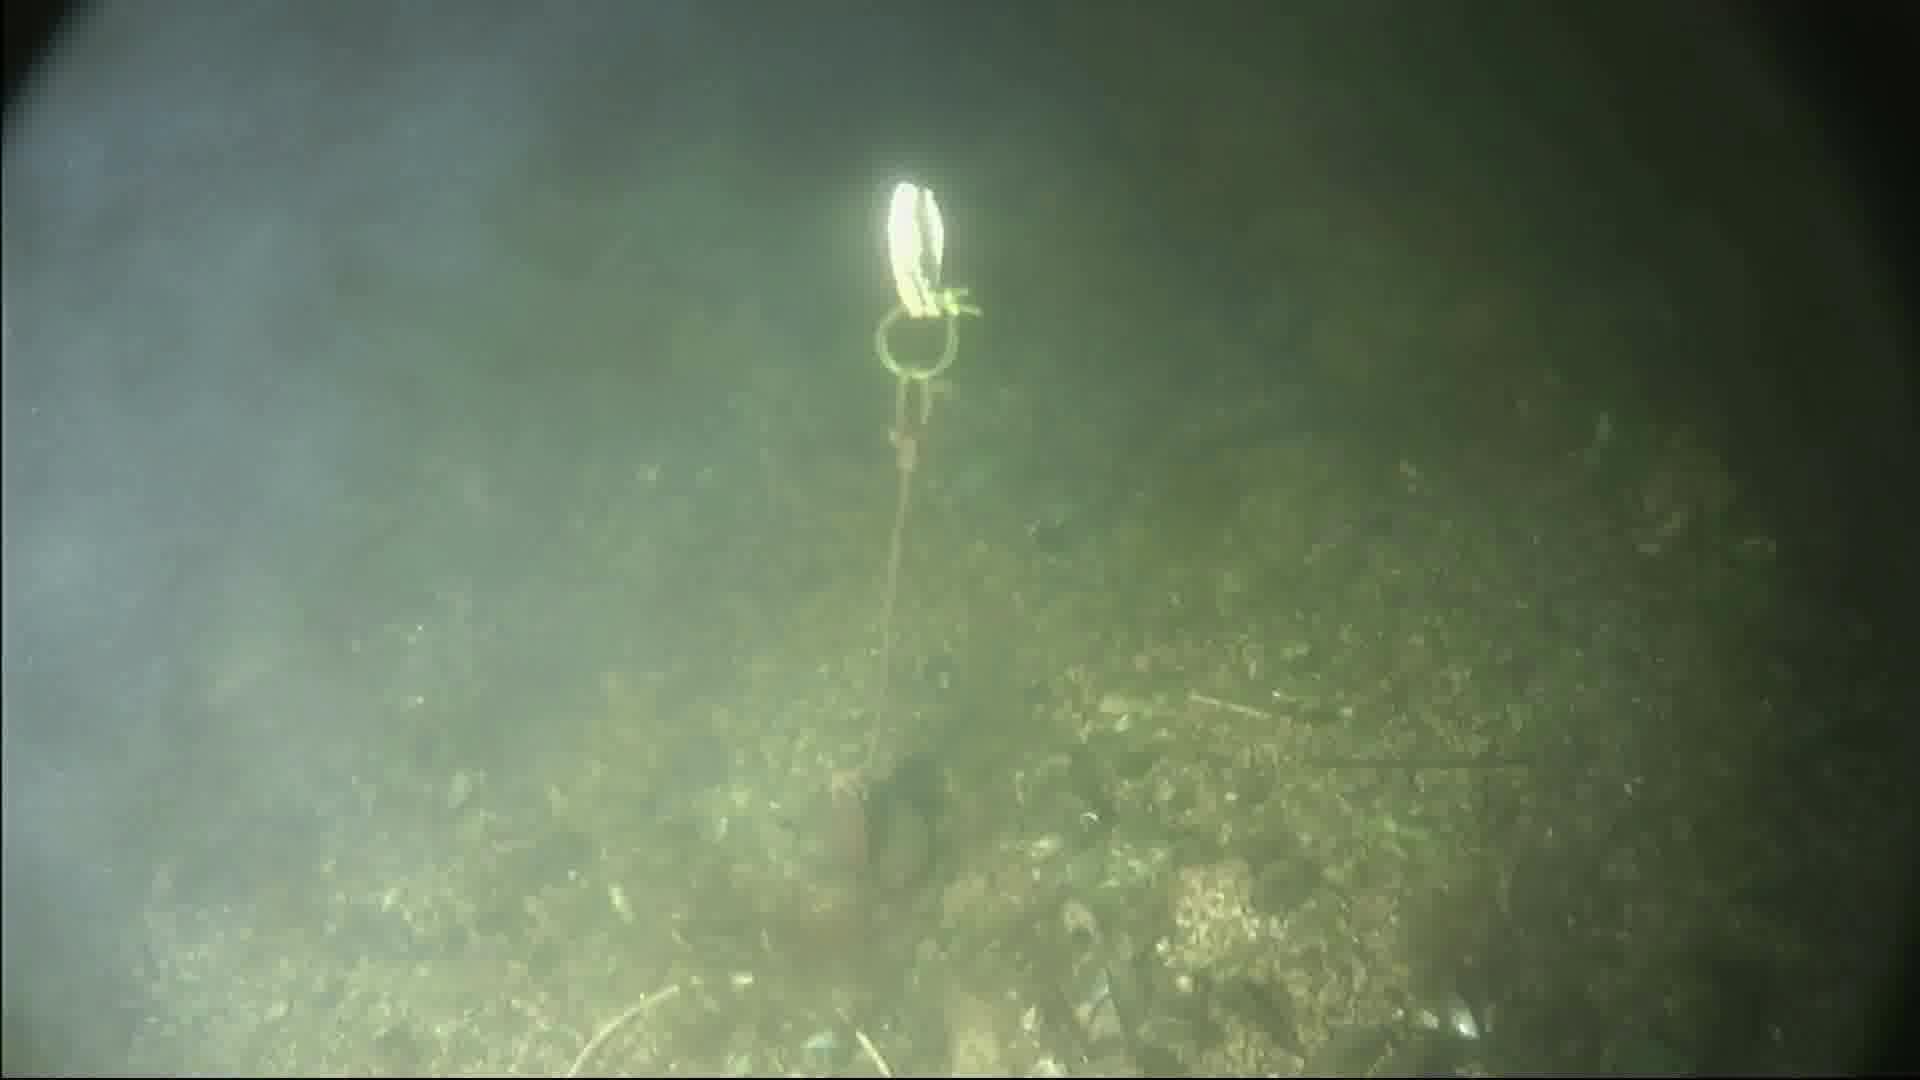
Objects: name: crab